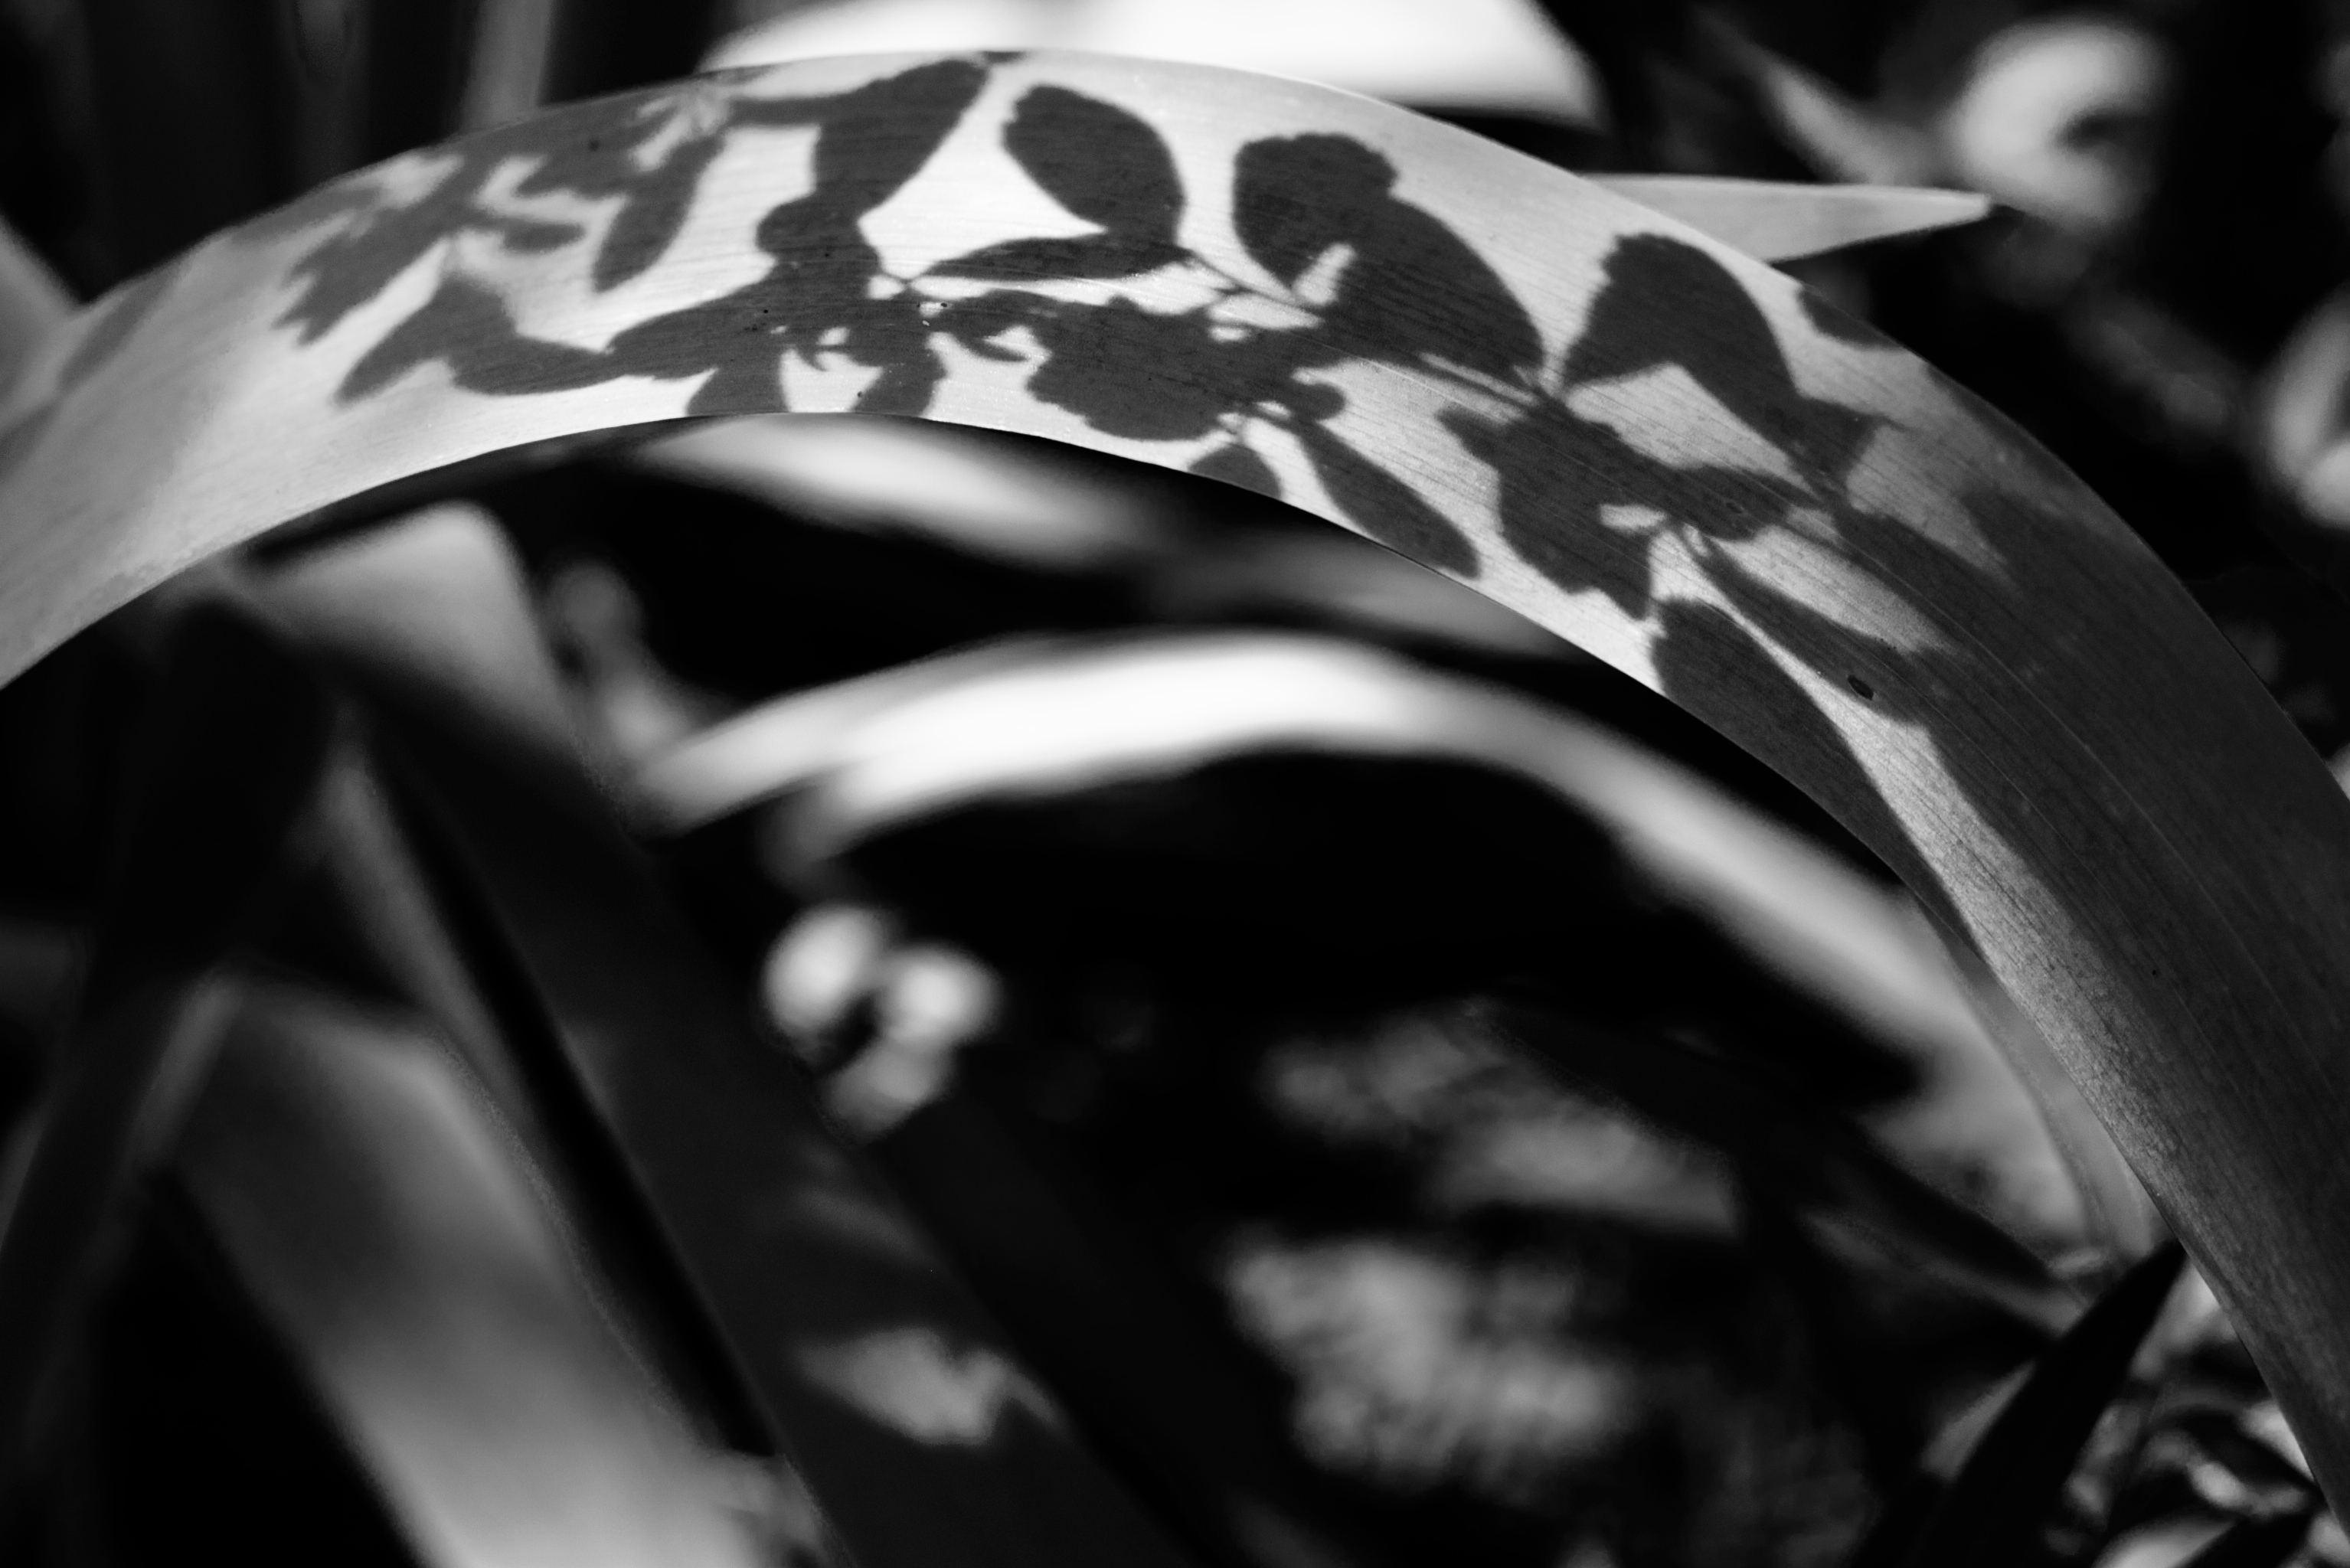
black and white, white, photography, darkness, black, monochrome, close up, macro photography, monochrome photography, film noir